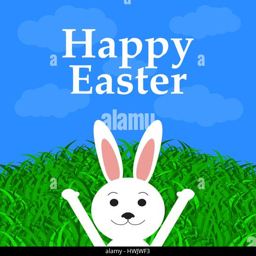
easter bunny in the grass